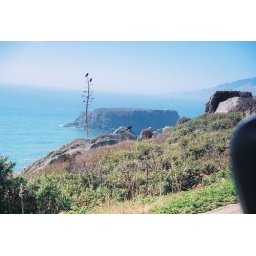
Vulture on rock/crows in tree Calif coast